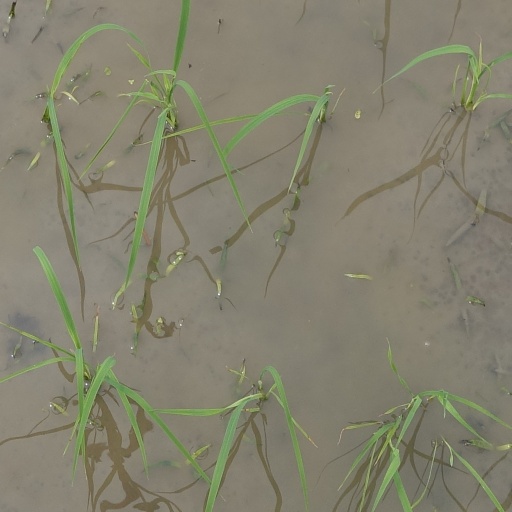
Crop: rice